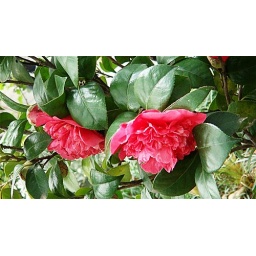
Bright pink flowers growing at Huangshan (photo courtesy of CIT associate Tina Chen, used by permission)